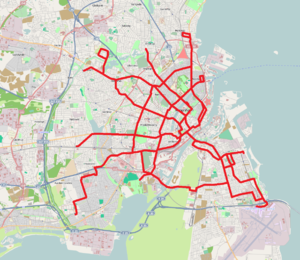
A-bus / Historie / De første planer
Første udkast til A-busnettet fra april 2000. I praksis skete der en del lokale ændringer, især på Amager.
A-busser er en type bybusser i København, der kører ofte og er let tilgængelige i kraft af mange stoppesteder. De blev indført af det daværende HUR Trafik den 20. oktober 2002 i forbindelse med åbningen af den første etape af Københavns Metro. A-busserne drives i dag af trafikselskabet Movia, der har udliciteret driften til forskellige entreprenører. A-busserne er gule og kan kendes på deres røde hjørner.